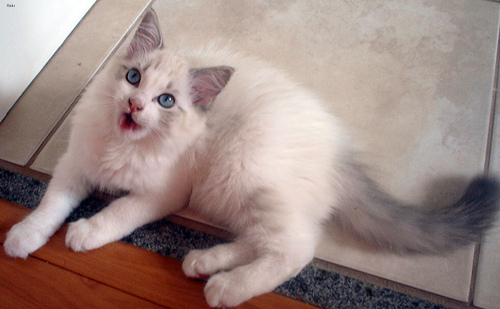
Animal: cat
Breed: ragdoll